Redback spider

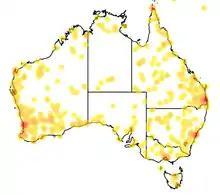
A distribution map of the records of redback spider specimens reported to the Atlas of Living Australia as of September 2013.

The redback spider is widespread across Australia. The current distribution reported by the World Spider Catalogue includes Southeast Asia and New Zealand. Colonies and individuals have been found elsewhere, including Japan, England, Belgium, the United Arab Emirates and Iran. It was believed at one time that the redback may have been introduced to Australia, because when it was first formally described in 1870, it appeared to be concentrated around sea ports. However, an earlier informal description (1850) from the Adelaide Hills is now known, and names in Australian Aboriginal languages also show that it was present well before European settlement. Its original range is thought to be a relatively small arid part of South Australia and Western Australia. Its spread has been inadvertently aided by modern buildings, which often provide habitats conducive to redback populations. The close relationship between the redback and the New Zealand katipō also supports the native status of both in their respective countries.